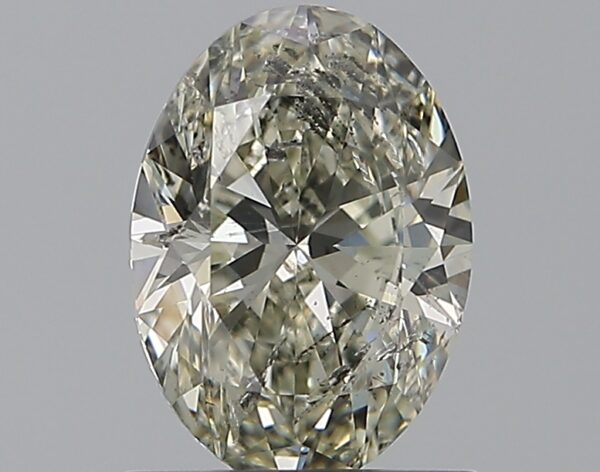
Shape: oval
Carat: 1.01
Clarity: SI2
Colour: J
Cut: EX
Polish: VG
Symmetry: VG
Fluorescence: N
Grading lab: IGI
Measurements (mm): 7.78 x 5.55 x 3.51